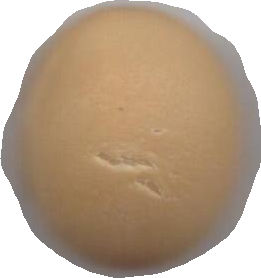
Variety: Grobogan